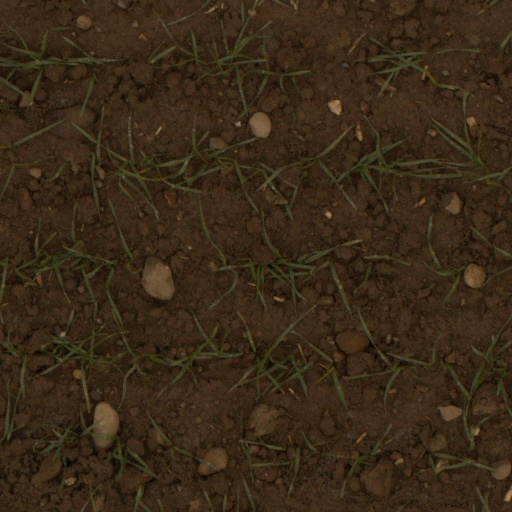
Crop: wheat